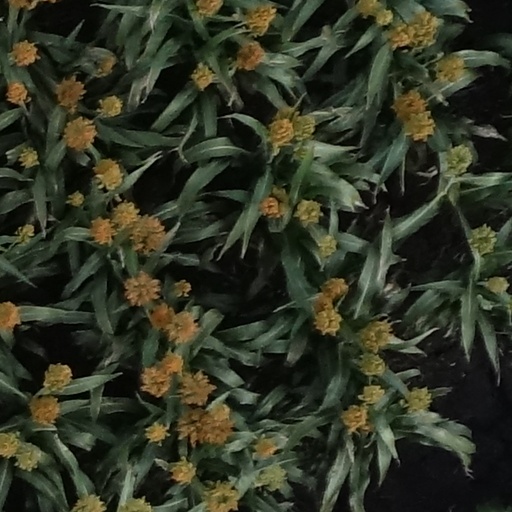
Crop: sorghum